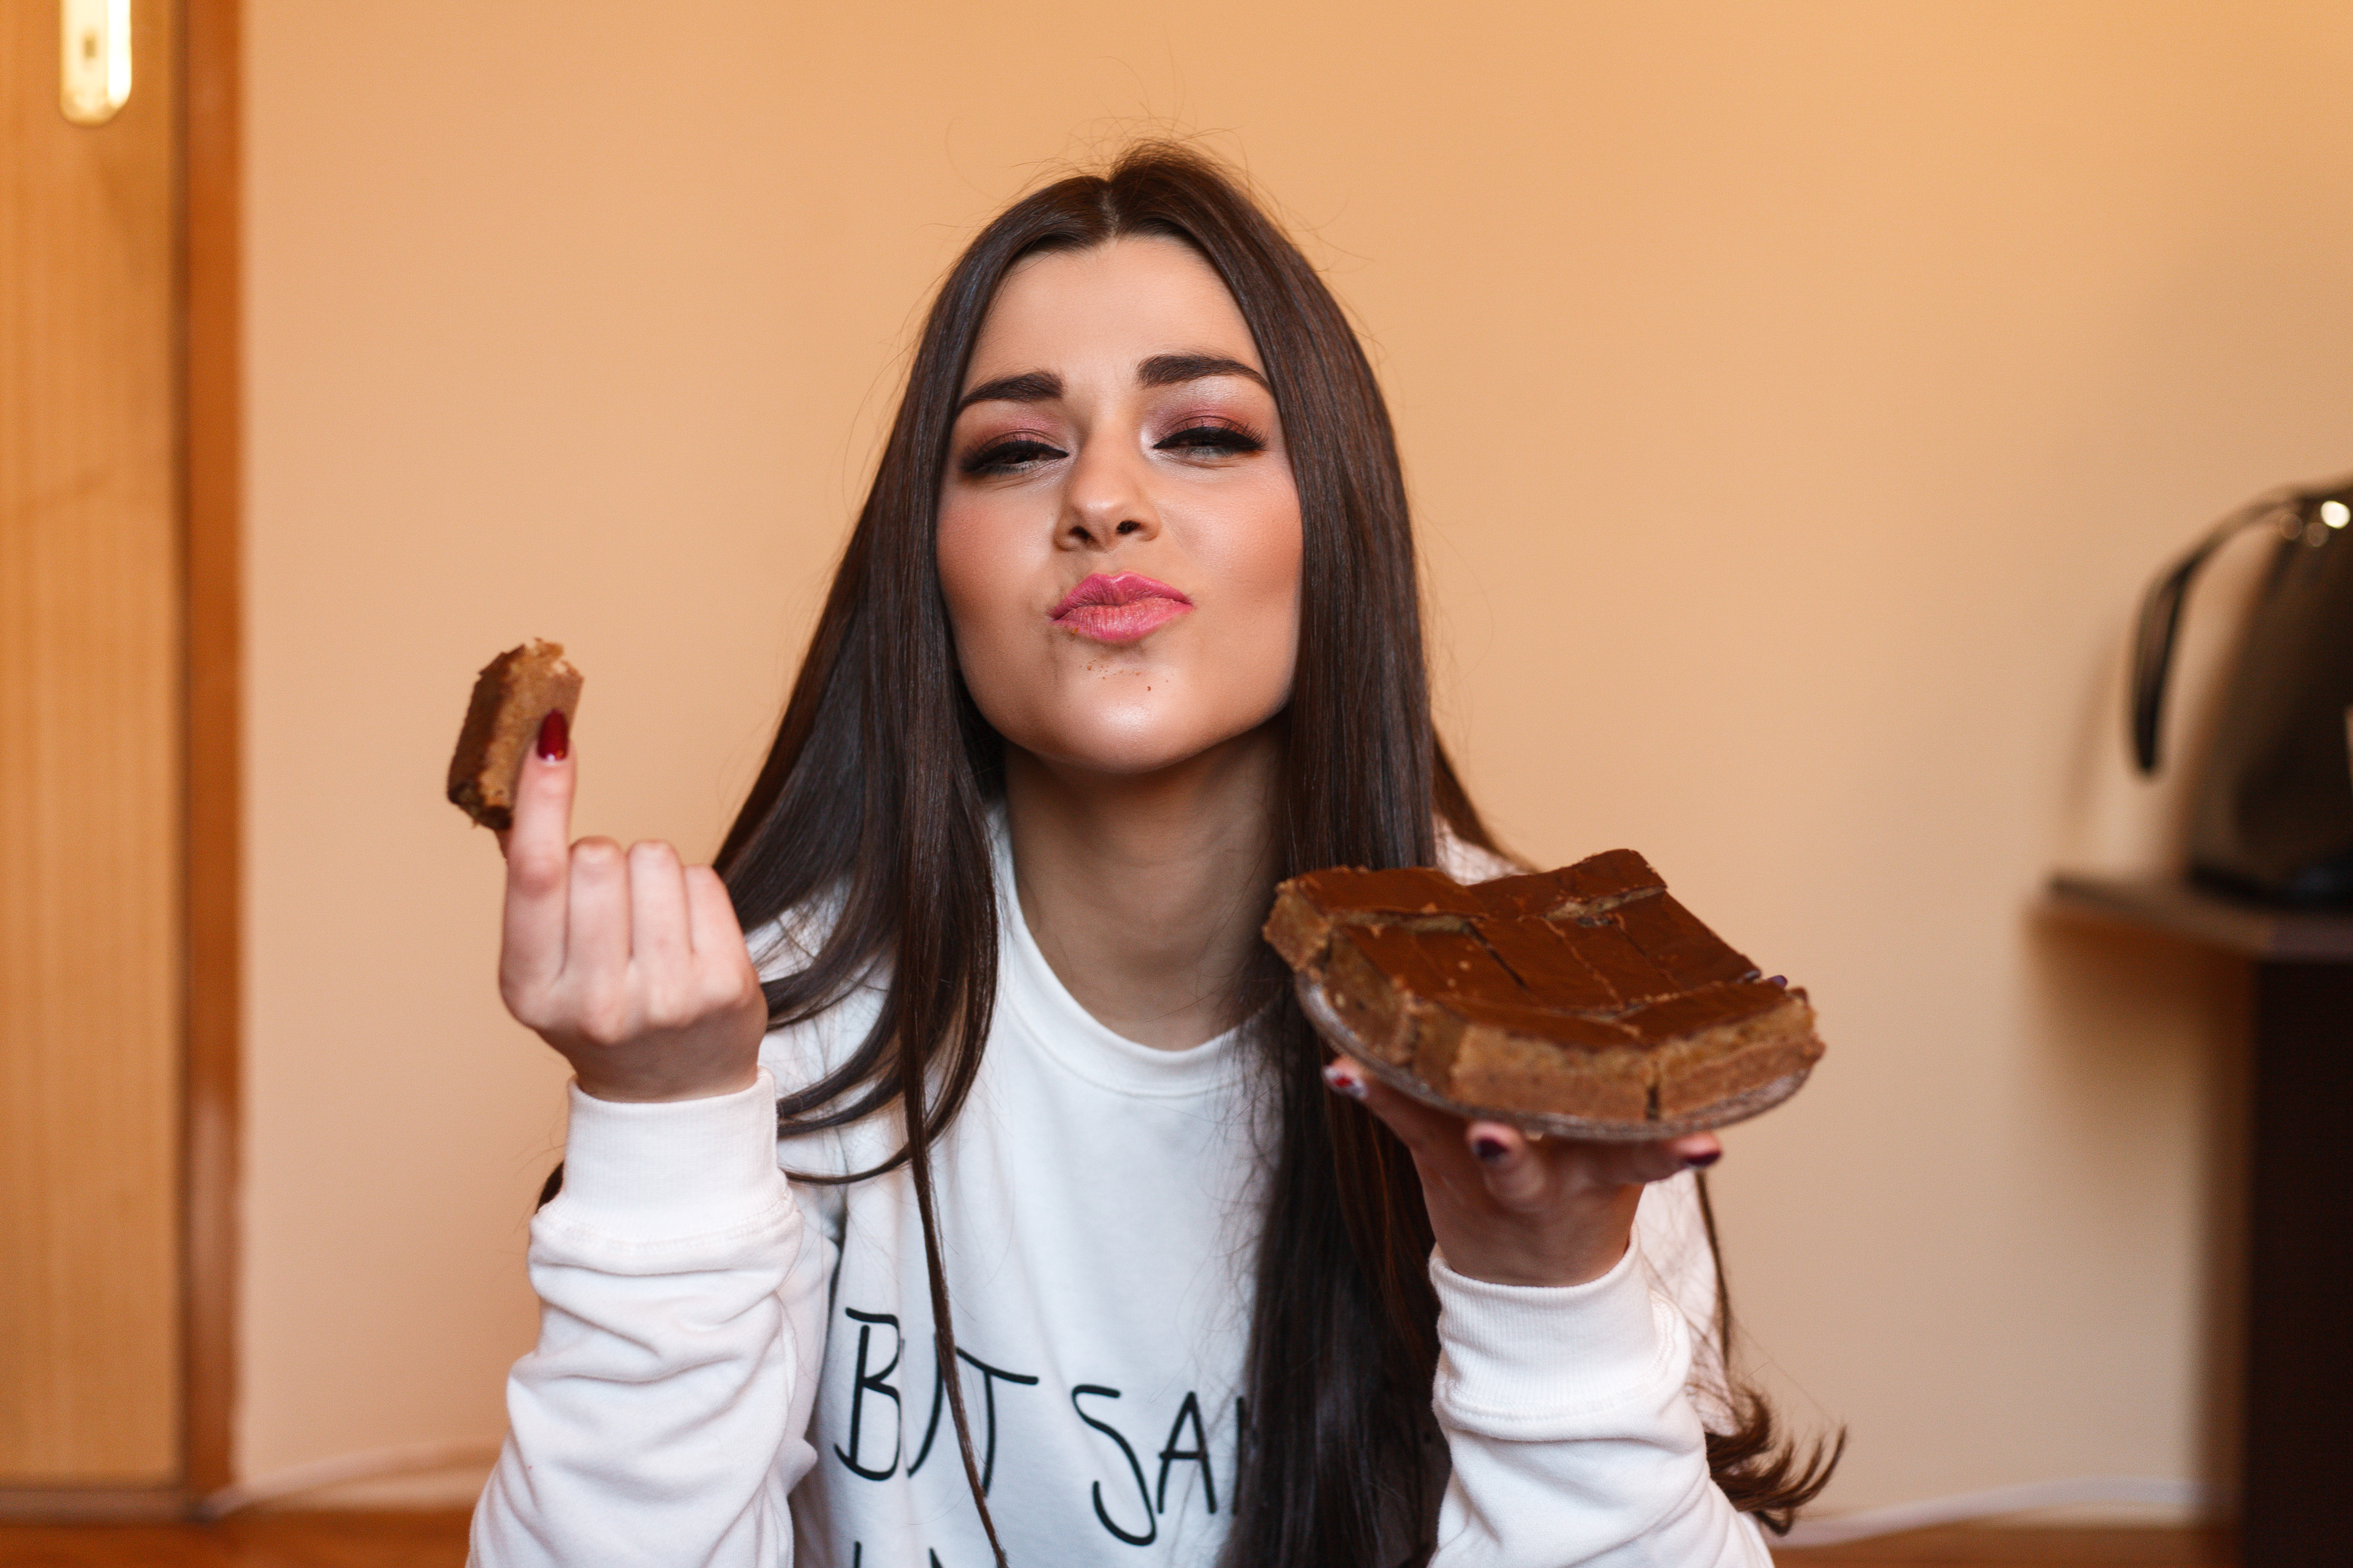
beautiful, cookies, cute, eating, fun, girl, house, model, photo shoot, photography, smile